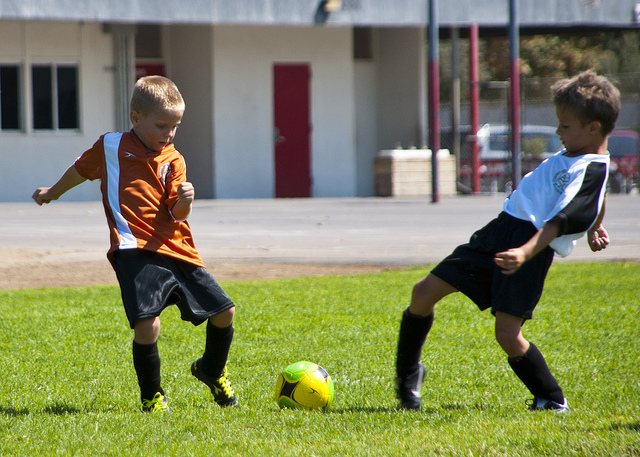
hai đứa trẻ đang chơi bóng đá trên sân cỏ